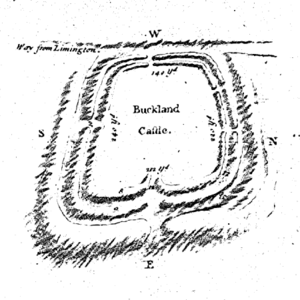
Les anneaux de Buckland est le site d'un fort de l'âge du fer dans la ville de Lymington, Hampshire. Aujourd'hui, les monticules et les digues extérieurs qui constituaient autrefois ses défenses sont toujours clairement visibles, bien que la rive externe se trouve sous la route du côté ouest et au sud-est et qu'elle est presque labourée. Les fouilles des remparts intérieurs et moyens en 1935 ont révélé qu'ils étaient construits en mur-en-remblai, maintenus à l'avant par des poutres en bois dressées et des murs de gazon coupé et posé. L'entrée, qui se trouve sur le côté est, a également été excavée, révélant un long passage d'entrée et des trous de poteaux utilisés pour une paire de solides postes de contrôles. Le site a été acheté par le Hampshire County Council en 1989 pour assurer sa préservation, et il est ouvert au public depuis la route A337 sur laquelle une partie de celui-ci fait face.